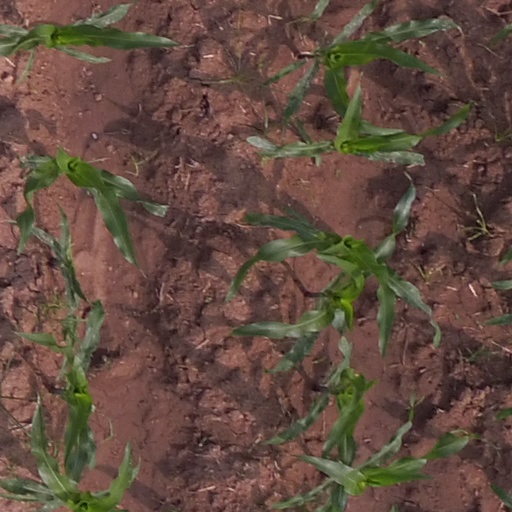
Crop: maize; corn